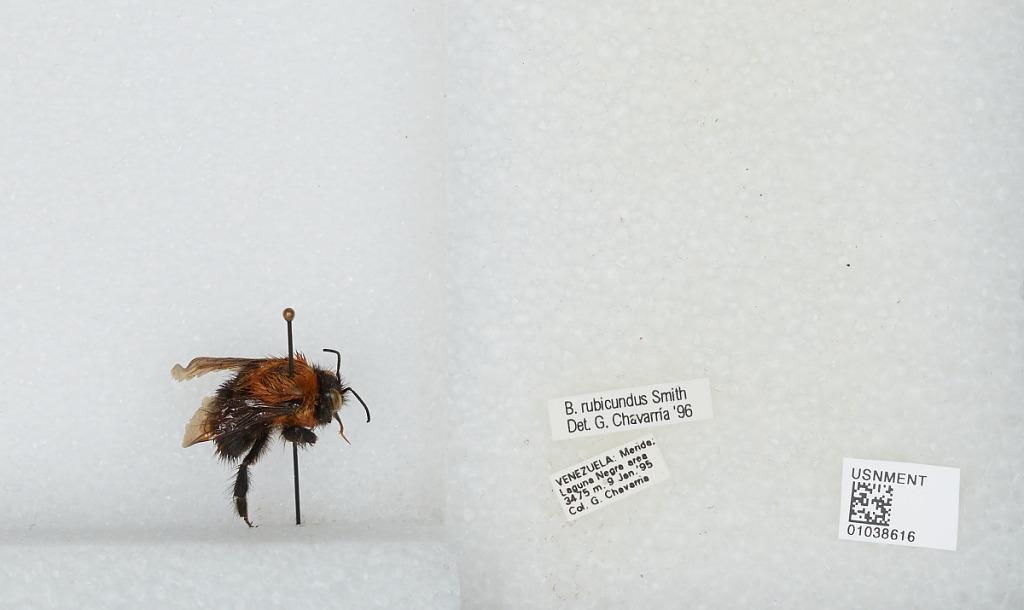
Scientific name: Bombus (Rubicundobombus) rubicundus Smith
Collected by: G. Chavarria
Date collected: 1995-1-9
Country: Venezuela, Bolivarian Republic of
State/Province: Merida
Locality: Laguna Negra Area
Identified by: Chavarria, G.